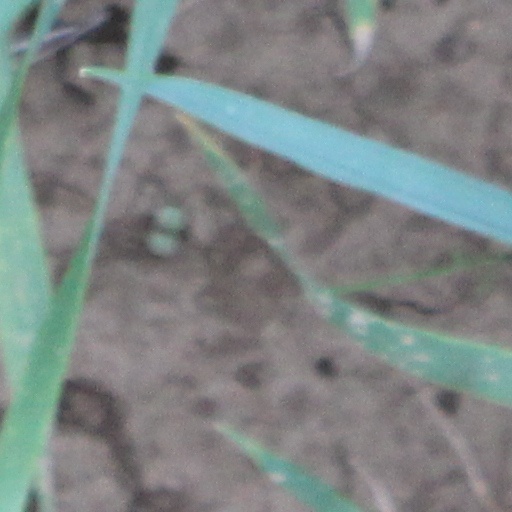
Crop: wheat